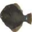
Label: flatfish